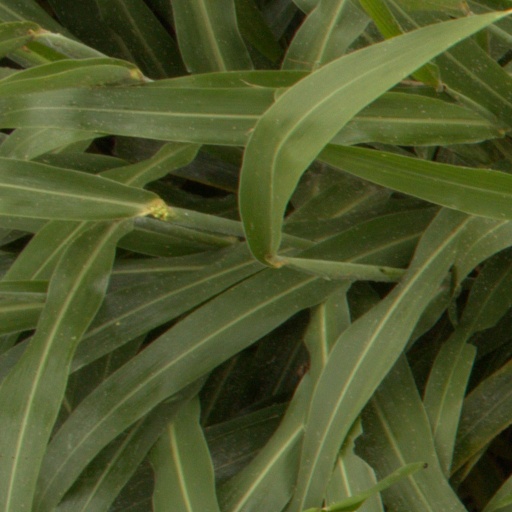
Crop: sorghum